Washington State Route 204

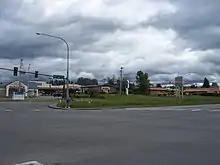
The highway's eastern terminus, a junction with SR 9 at Frontier Village in Lake Stevens

SR 204 begins in Cavalero Corner at an interchange with US 2 at the east end of the Hewitt Avenue Trestle, which crosses Ebey Island and connects the highway to Everett. The interchange has direct ramps connecting SR 204 to westbound US 2 and an intersection for traffic heading east on 20th Street Southeast and southeast on US 2 towards Snohomish. The highway ascends from the Snohomish River estuary and runs northeasterly along the edge of several suburban neighborhoods before entering the city of Lake Stevens. SR 204 has few intersections with cross streets and is primarily a three-lane road with one westbound lane and two eastbound lanes. After crossing under a set of transmission lines near Market Place, the highway widens to four lanes and enters the Frontier Village commercial district. SR 204 terminates in the center of the district at a junction with SR 9, which continues north to Arlington and south to Snohomish.